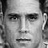
Emotion: neutral